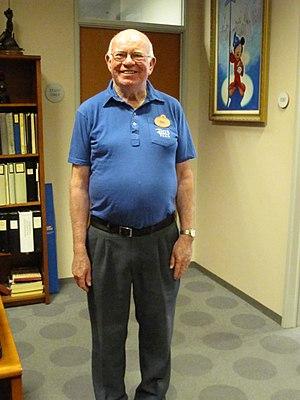
Dave Rollin Smith est le fondateur et directeur des Walt Disney Archives situé dans le Frank G. Wells Building au Walt Disney Studios à Burbank.